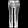
Label: Trouser